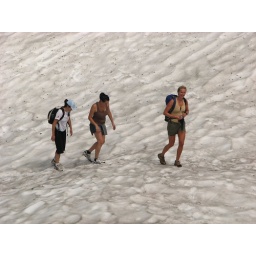
Here the girls are walking over the highest snowpatch of the trip - and the biggest one.